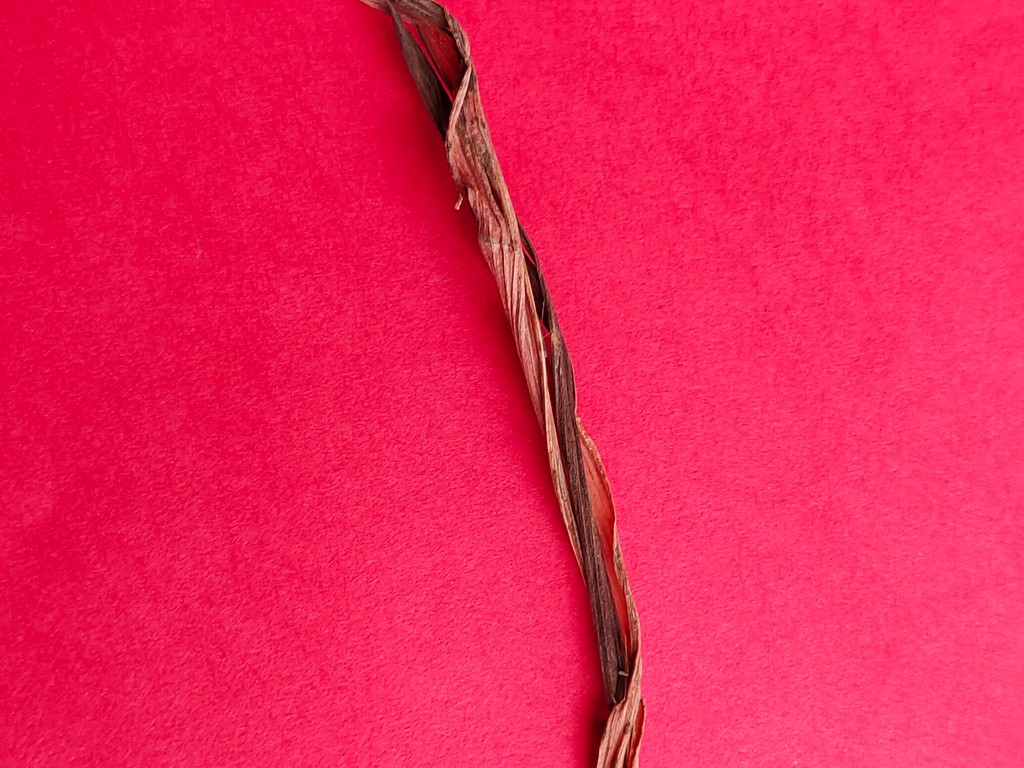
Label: Dried